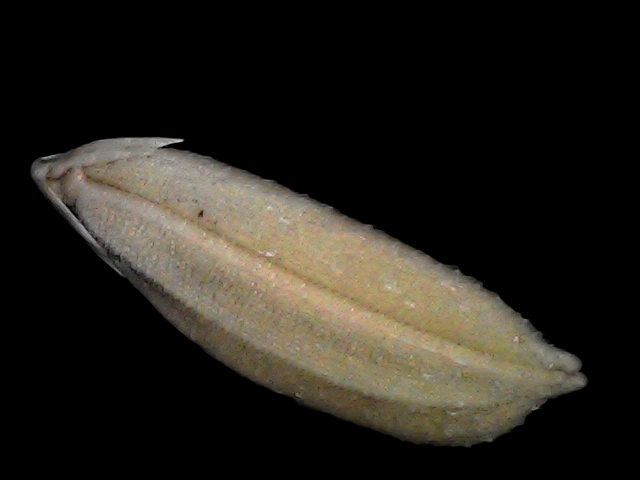
Rice variety: Br22